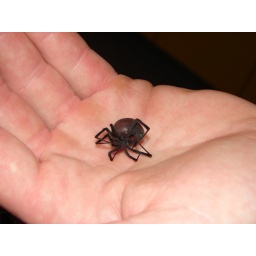
A dead black widow that was found in a bag of grapes...at Botanical Gardens.